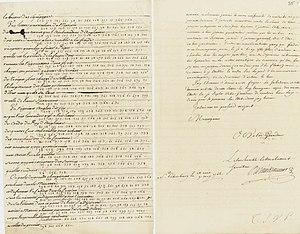
Lettre de Jean–Baptiste Décury de Saint–Sauveur, consul à Saint–Pétersbourg auprès de la tsarine Élisabeth I ère , au comte Jean–Frédéric Phélypeaux de Maurepas, secrétaire de la Marine, faisant suite au renvoi du consul M. de La Chétardie
Élisabeth Petrovna, dite Élisabeth la Clémente, née à Kolomenskoïe le 18 décembre 1709 et morte à Saint-Pétersbourg le 25 décembre 1761, est une impératrice de Russie qui régna de 1741 jusqu'à sa mort.